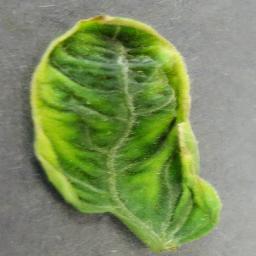
Label: Tomato___Tomato_Yellow_Leaf_Curl_Virus